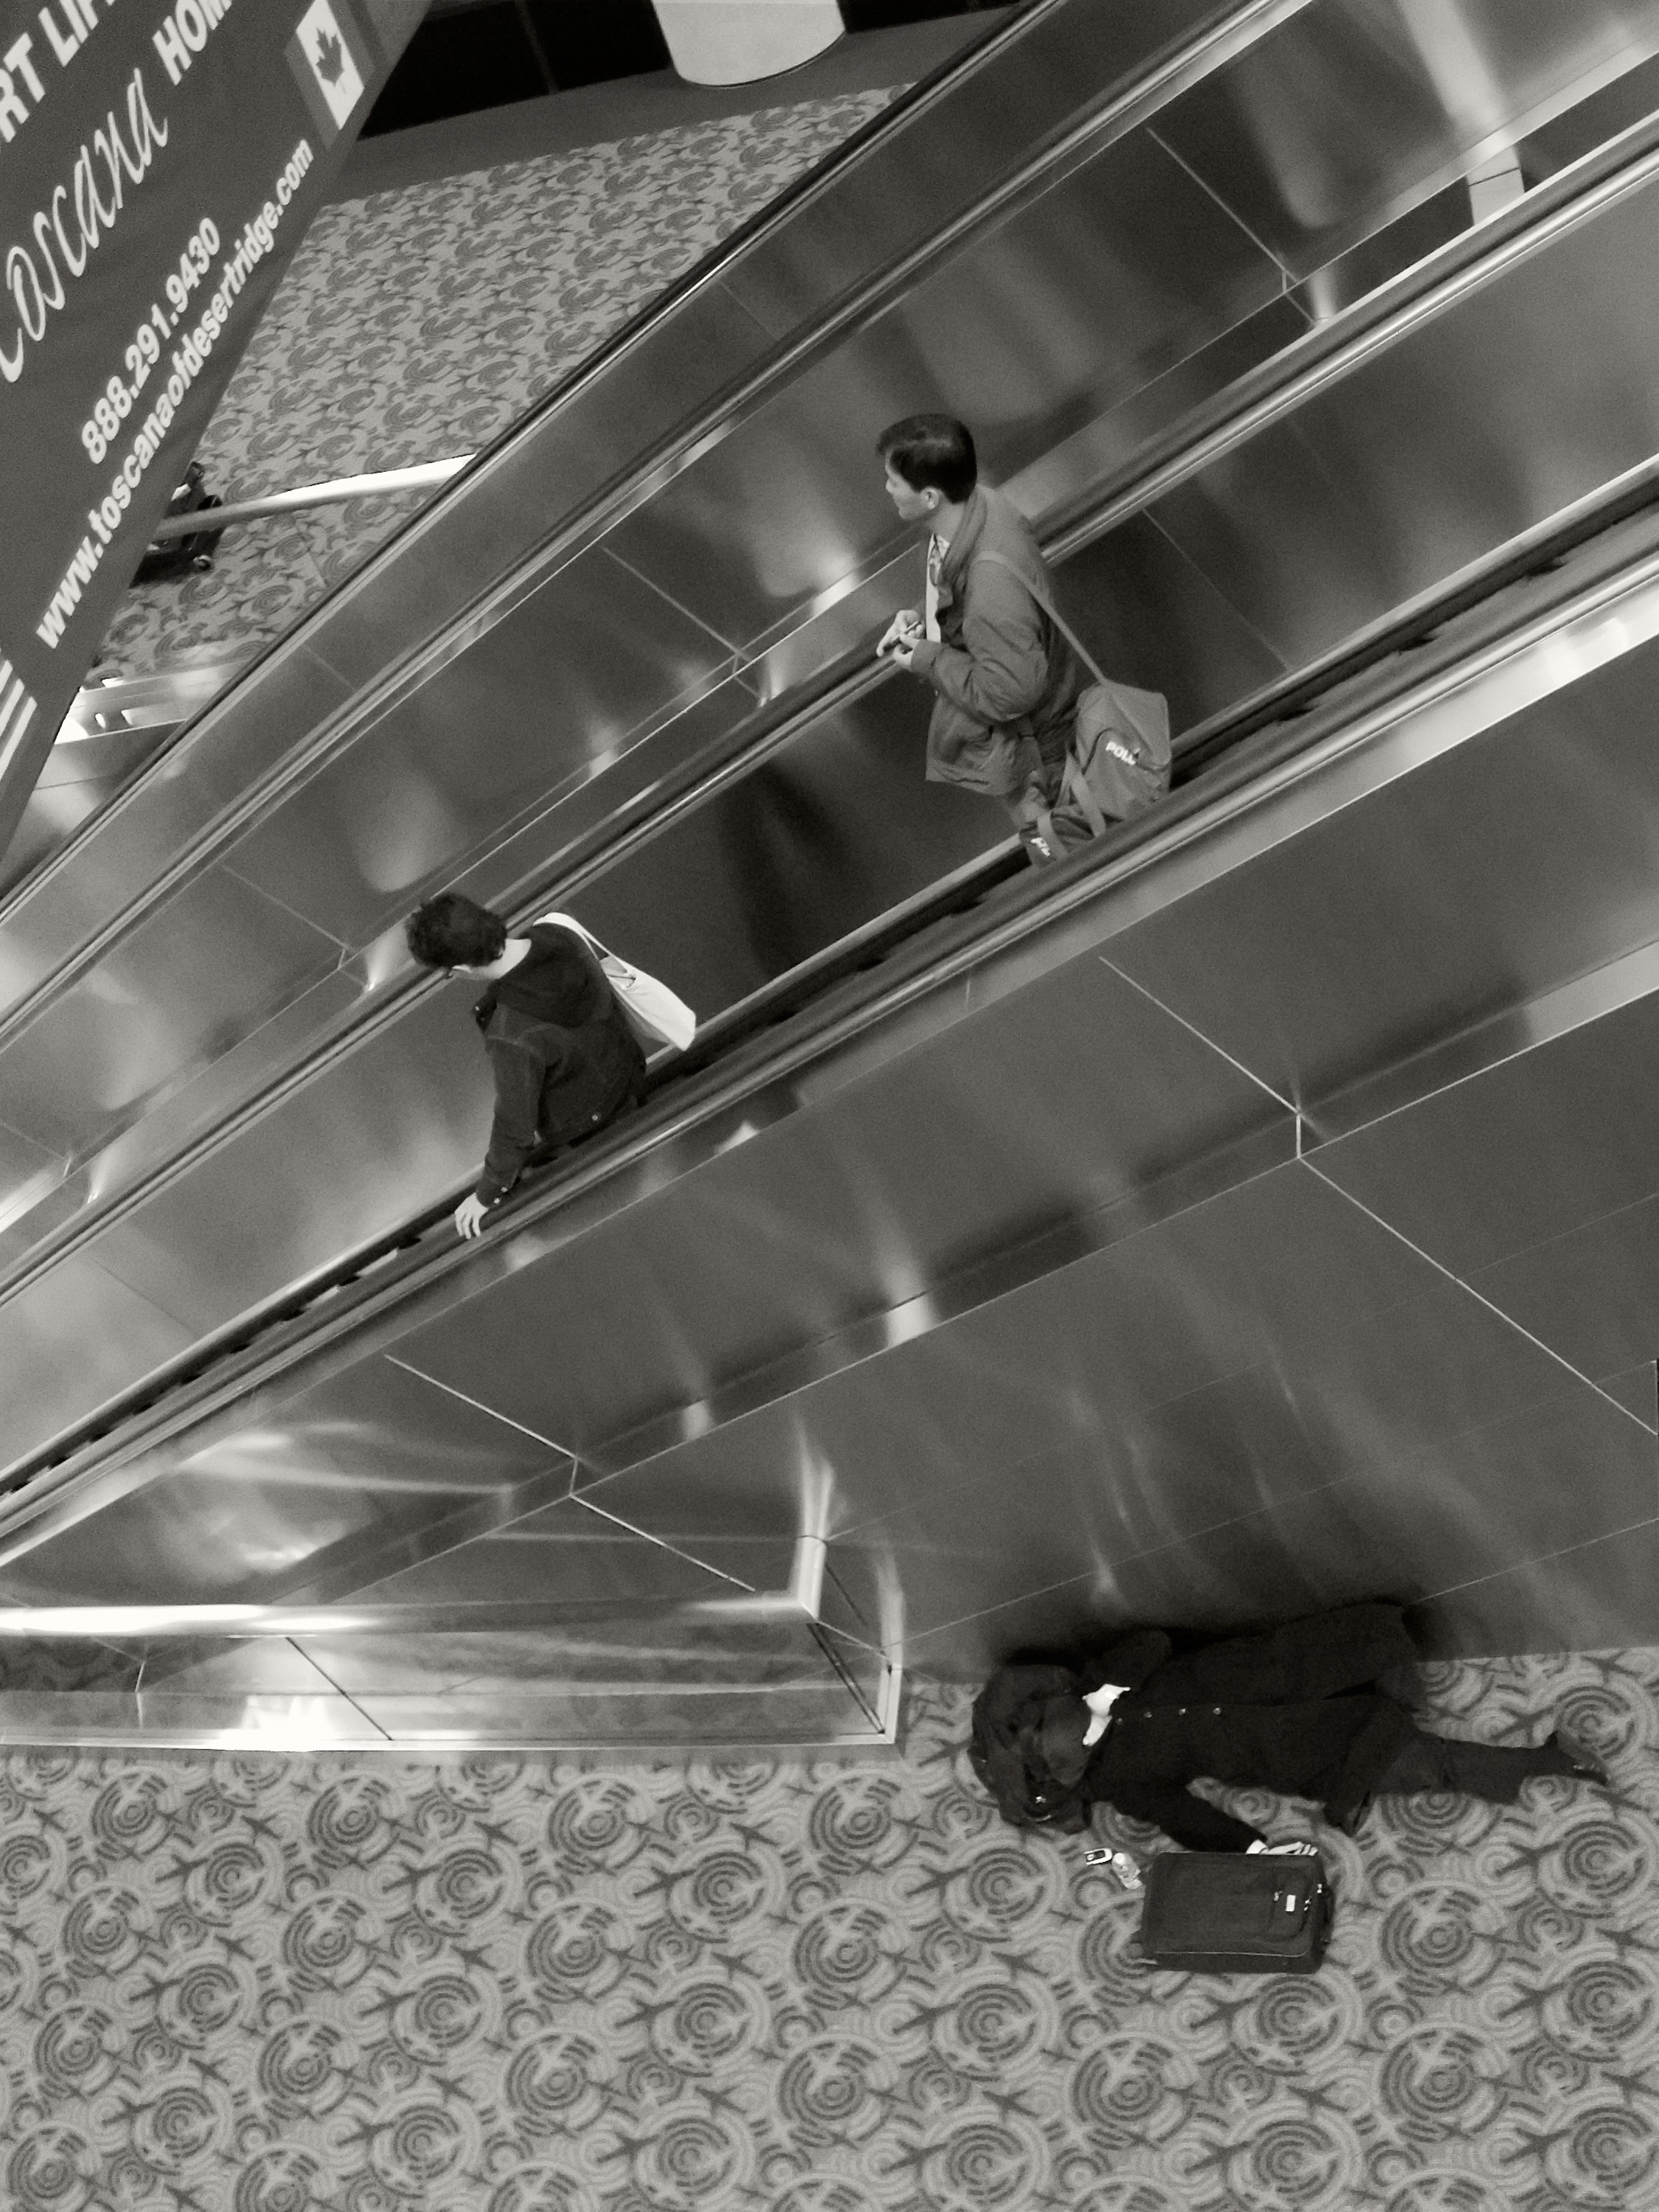
wing, light, black and white, white, photography, wheel, ceiling, vehicle, darkness, black, monochrome, shape, skyharborairport, mysaturday, monochrome photography, automotive exterior